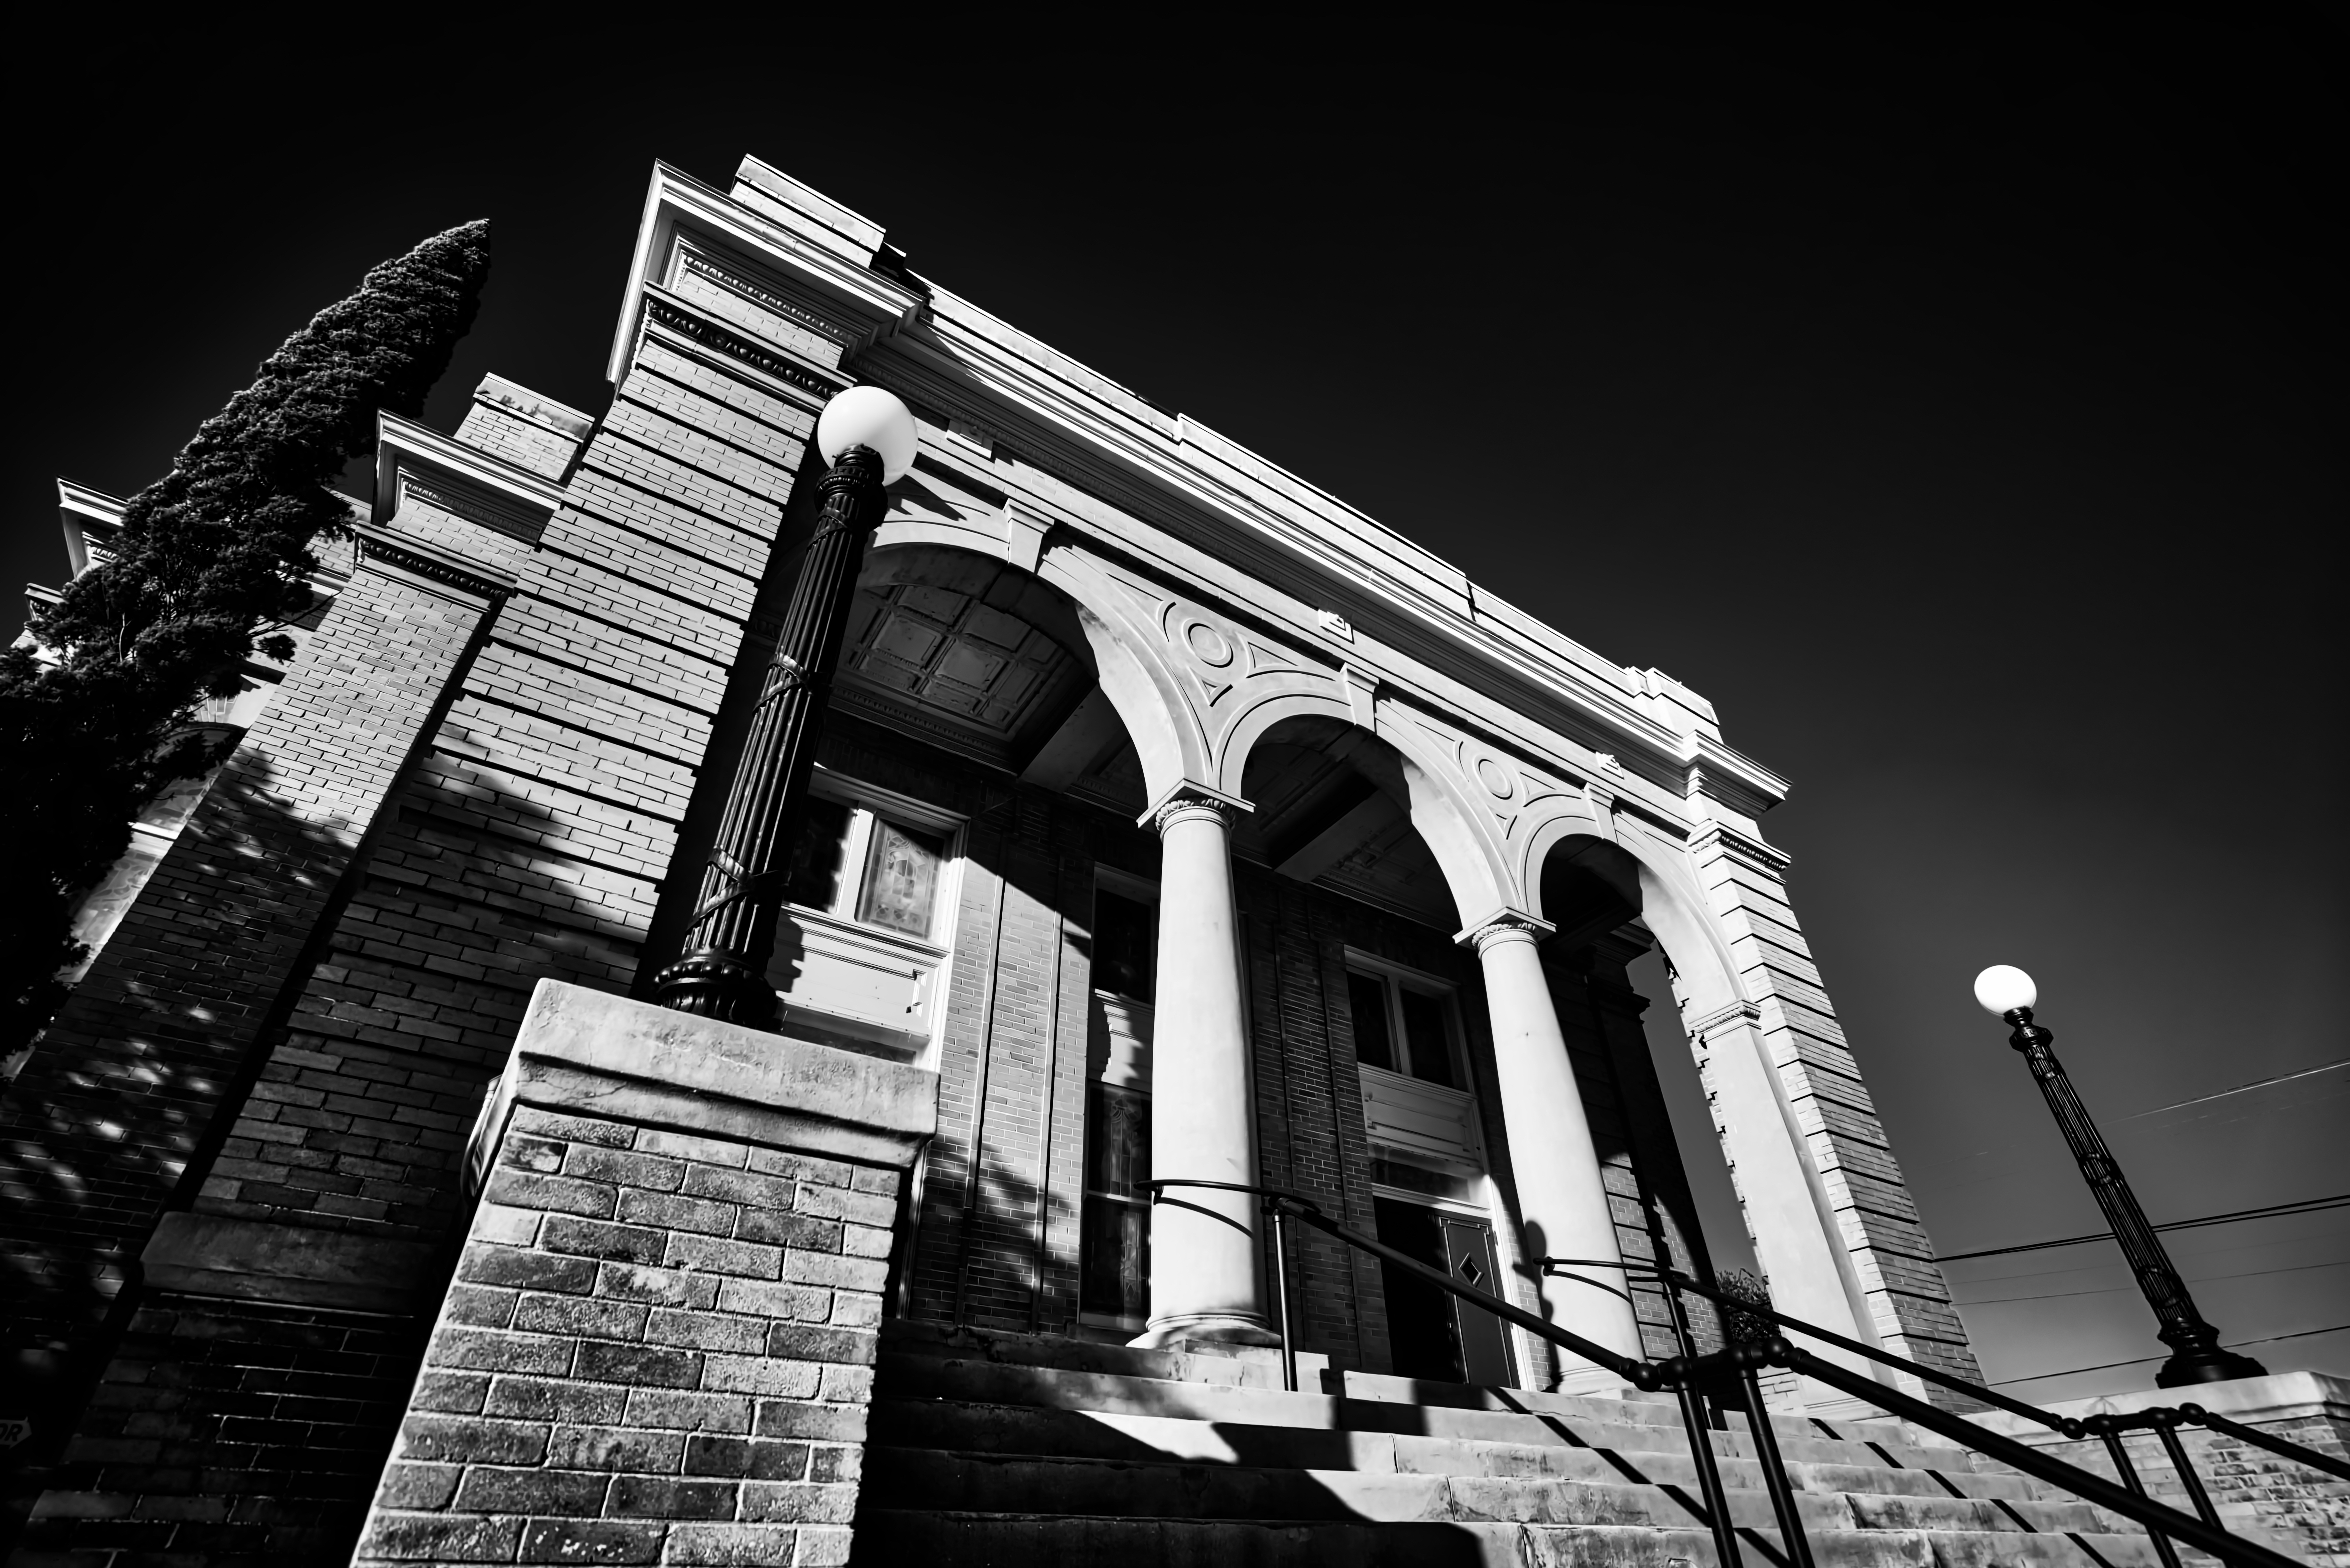
light, black and white, architecture, white, night, photography, skyscraper, cityscape, landmark, darkness, church, black, monochrome, hdr, texas, presbyterian, shape, tx, taylor, urban area, monochrome photography